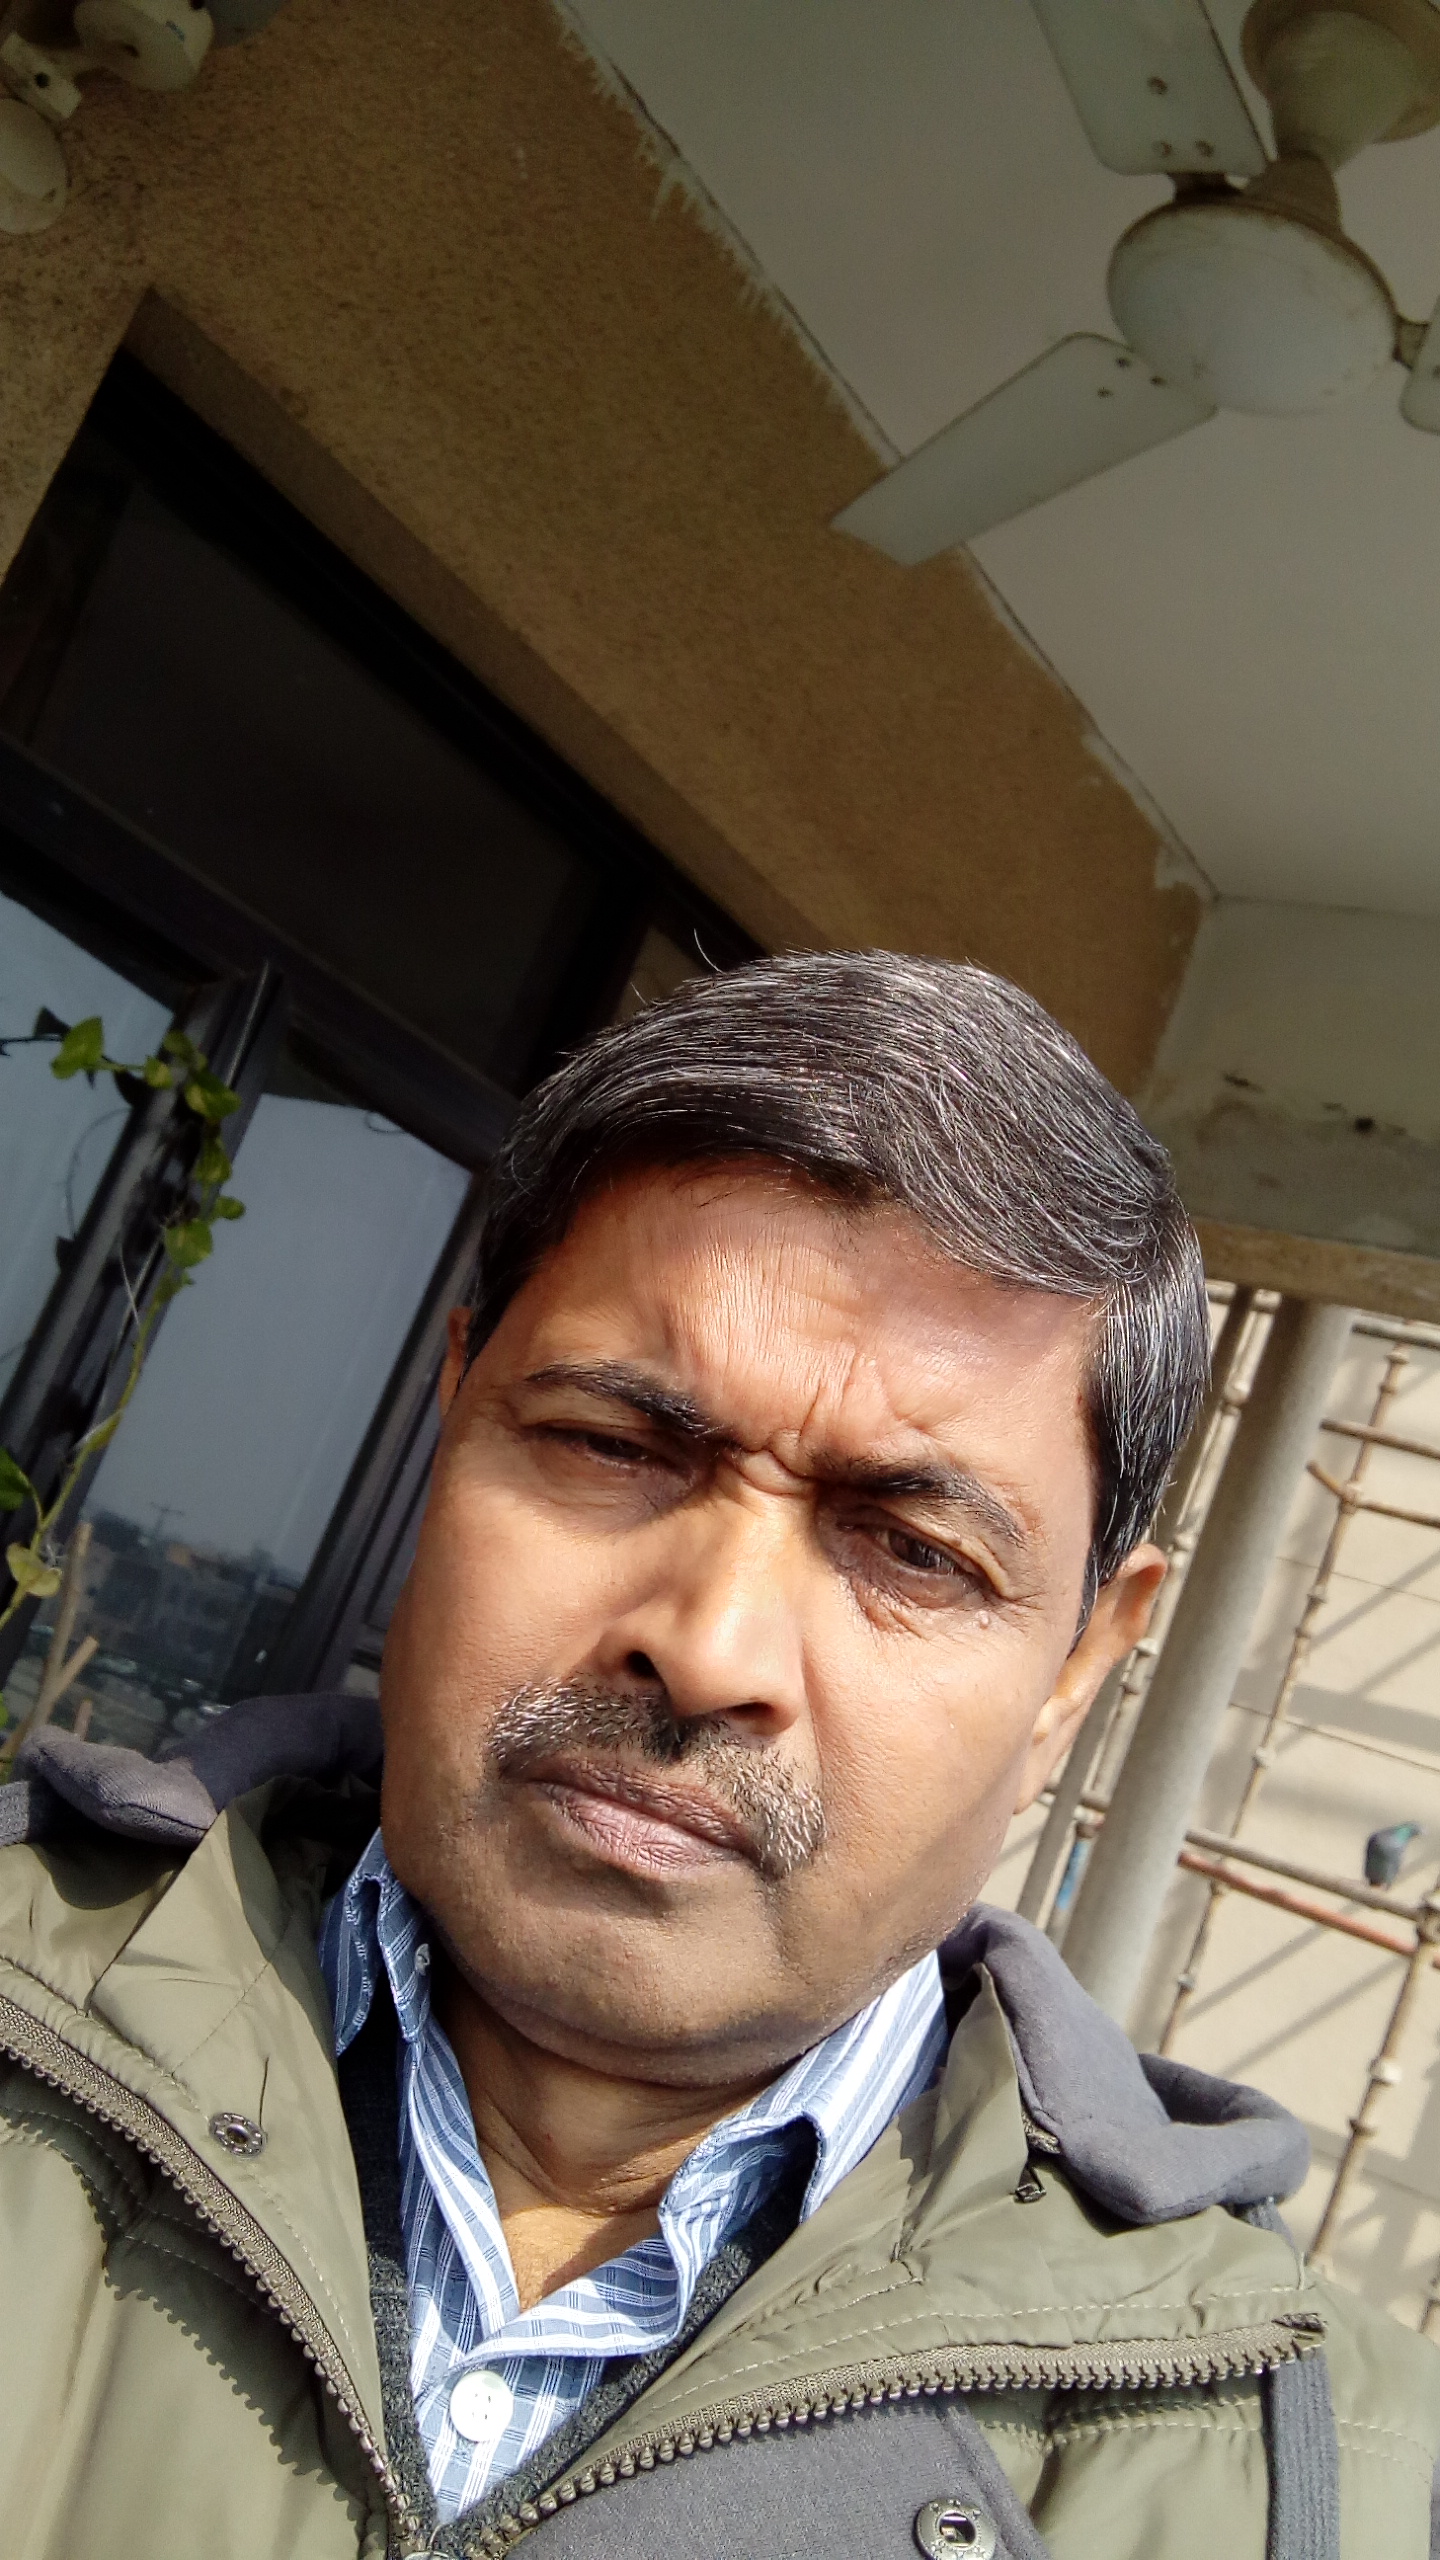
nice, forehead, chin, human, moustache, smile